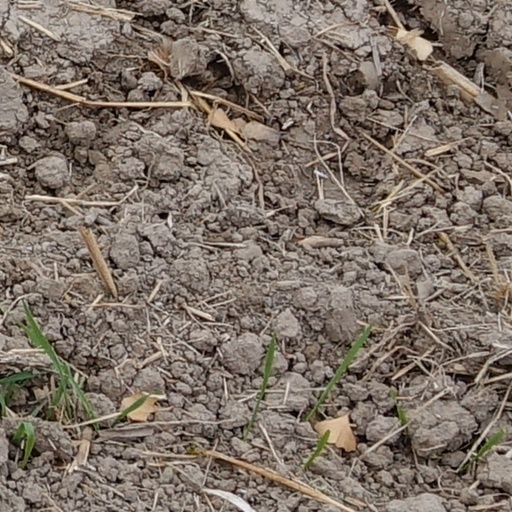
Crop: wheat